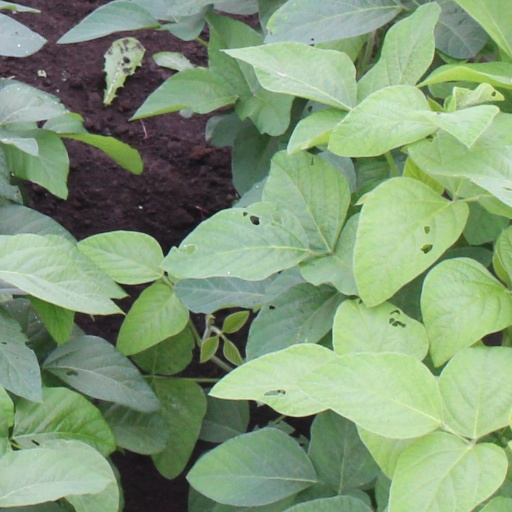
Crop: soybean